Robert Coote

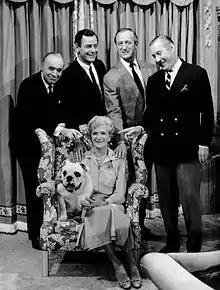
The cast of "The Rogues" (1964) television series with Charles Boyer, Gig Young, David Niven, Robert Coote and Gladys Cooper

In 1956, Coote created the role of Colonel Pickering in the original Broadway production of "My Fair Lady" (1956–62), which he reprised in the musical's 1976–77 Broadway revival. He also originated the role of King Pellinore in the Broadway production of "Camelot" (1960–63). He was nominated for an Emmy Award for his performance as Timmy St. Clair in the NBC TV series "The Rogues" (1964–65). In 1966, Coote appeared with Jackie Gleason and Art Carney in an episode of "The Honeymooners" entitled "The Honeymooners in England", broadcast on CBS-TV from Miami.